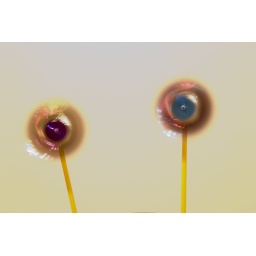
two pinwheels in a plant pot of soil with a big fan in front of them